Pawtuxet Rangers

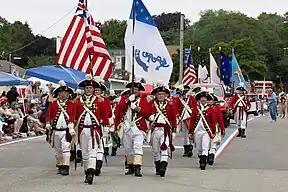
Pawtuxet Rangers at the 2021 Bristol Fourth of July Parade.

The Pawtuxet Rangers is an active independent military organization of the Rhode Island militia that was founded in 1774 and currently serves primarily as a ceremonial honor guard and as historic educators. The Pawtuxet Rangers operates an armory museum in historic Pawtuxet village in Warwick, Rhode Island.